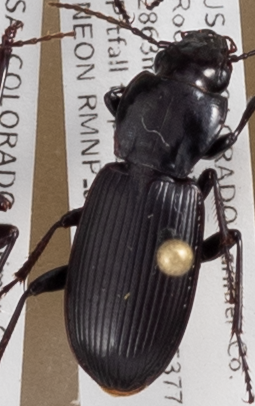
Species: Pterostichus protractus
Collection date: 2018-07-23
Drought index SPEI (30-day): -0.404
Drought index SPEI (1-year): -1.01
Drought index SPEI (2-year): -0.46